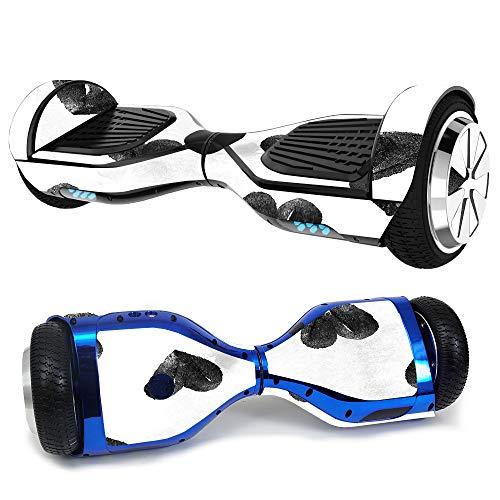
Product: MightySkins Skin Compatible with Hover-1 H1 Hoverboard Scooter - Ink Hearts | Protective, Durable, and Unique Vinyl Decal wrap Cover | Easy to Apply, Remove, and Change Styles | Made in The USA
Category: Sports & Outdoors | Outdoor Recreation | Skates, Skateboards & Scooters | Scooters & Equipment | Accessories
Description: SET THE TREND: Show off your own unique style with Mighty Skins for your Hover-1 Ultra Hoverboard Scooter Don’t like the Ink Hearts skin We have hundreds of designs to choose from, so your Hover-1 Ultra Hoverboard Scooter will be as unique as you are.
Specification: ProductDimensions:13x0.1x12inches|ItemWeight:0.16ounces|ShippingWeight:0.96ounces|ASIN:B07JQ516KC|Itemmodelnumber:HOVH1-InkHearts